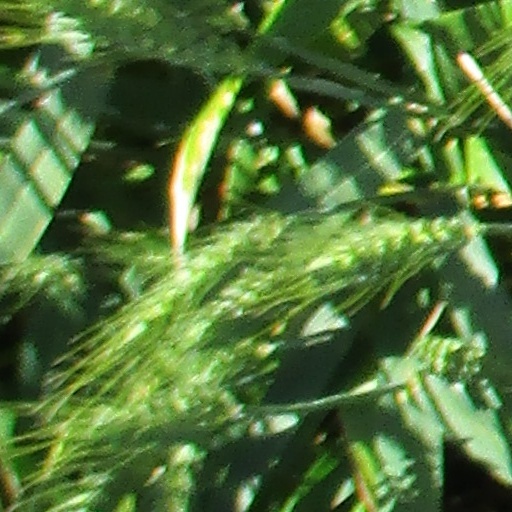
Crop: wheat